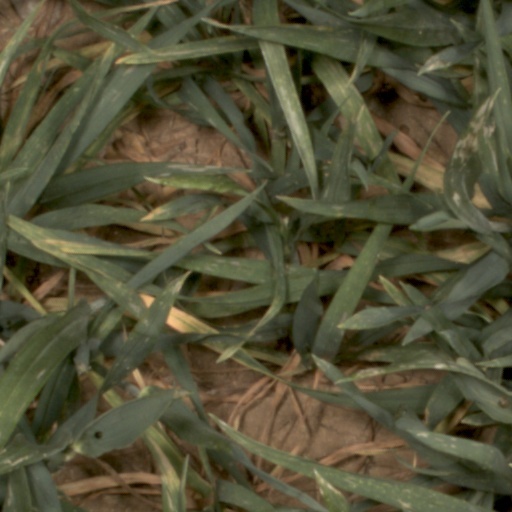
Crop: wheat